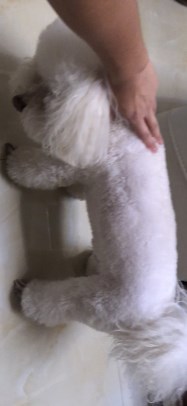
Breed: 3083-n000117-Bichon_Frise